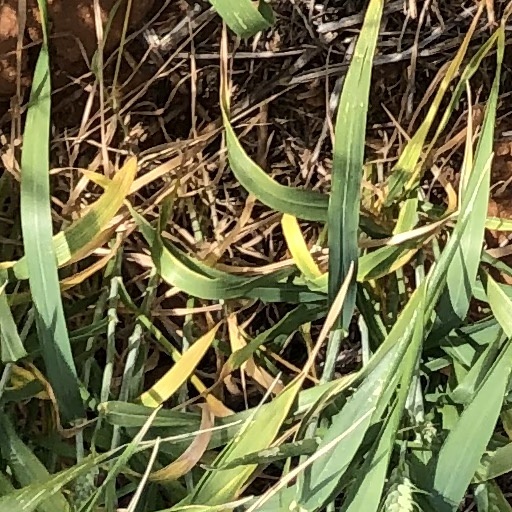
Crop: wheat